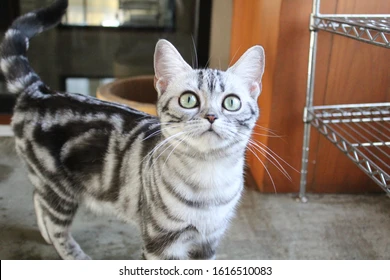
Cat breed: American shorthair